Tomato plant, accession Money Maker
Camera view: tilt-top (135 deg); turntable rotation: 30 degrees
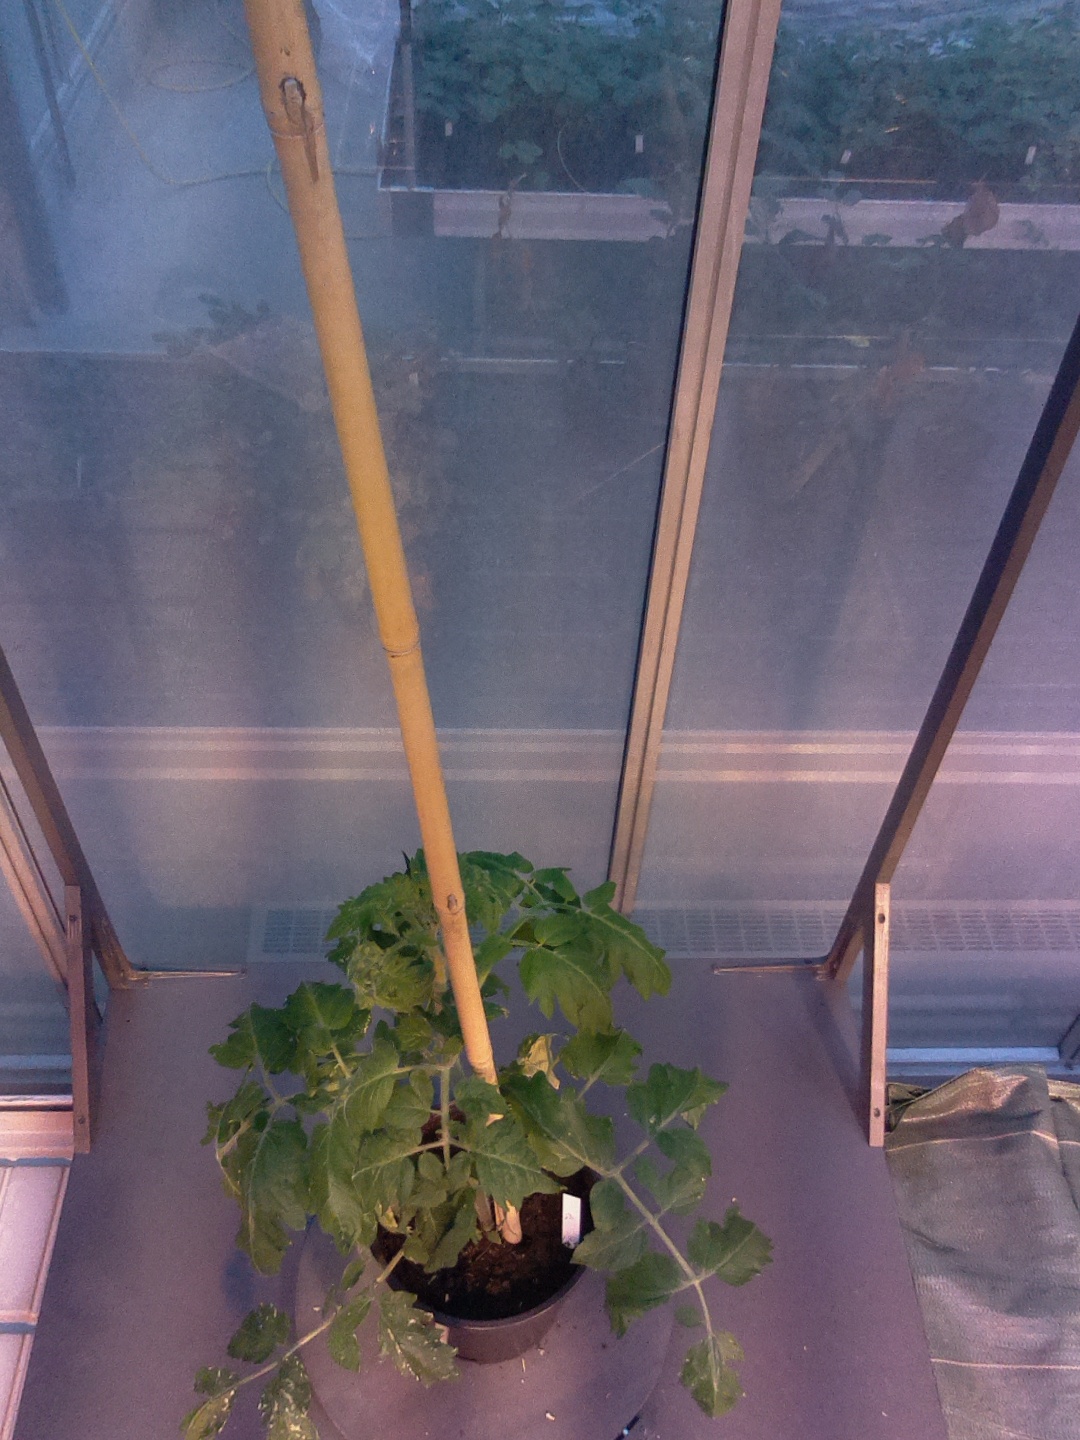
BBCH growth stage 52: 2 inflorescences visible